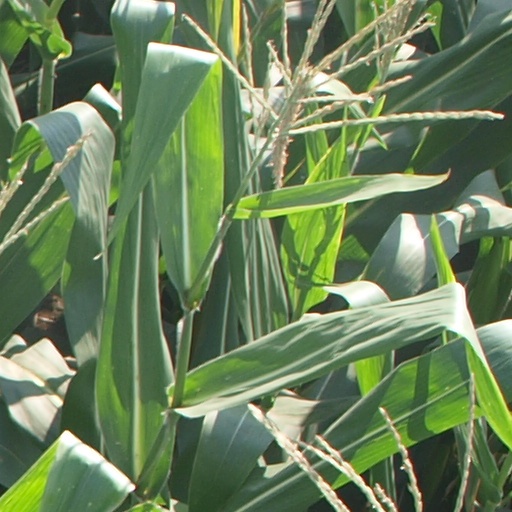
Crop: maize; corn